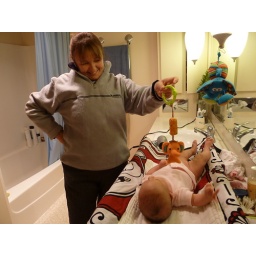
Surrounded (and fascinated) by elephants in the bathroom